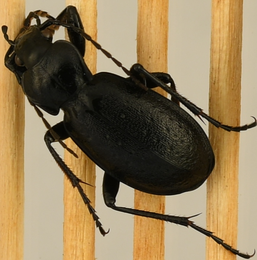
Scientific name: Carabus taedatus
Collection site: Niwot Ridge Mountain Research Station Site (NIWO), plot NIWO_008